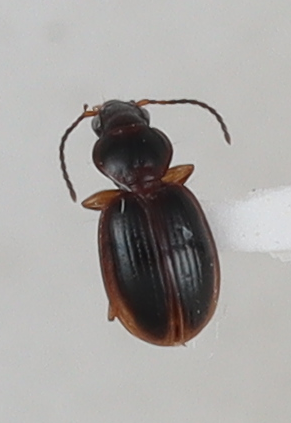
Scientific name: Mecyclothorax discedens
Plot: 4
Trap: E
Collected: 20200623